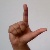
The image shows a hand gesture representing the letter 'L' in Indian Sign Language.